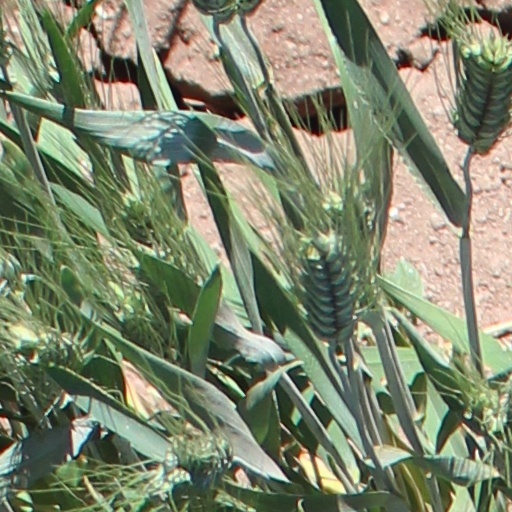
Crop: wheat